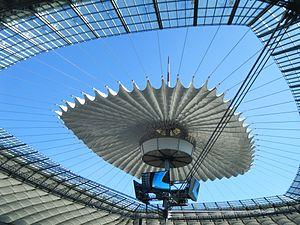
Le stade national de Varsovie, connu également sous le nom de PGE Narodowy pour des raisons de sponsoring, est le plus grand stade polonais multi-usages. Il a été édifié à Varsovie, la capitale du pays, sur la rive droite de la Vistule, à l'endroit même où se trouvait auparavant le stade du 10ᵉ anniversaire. Le nouveau stade, dont la façade évoque le drapeau national de la Pologne flottant dans l'air, est l'œuvre d'un consortium mené par le cabinet allemand JSK, également responsable de la construction du stade municipal de Wrocław et de la rénovation de la Pepsi Arena de Varsovie. Le stade national a une capacité de 58 580 places, dont 900 pour les médias, 800 pour les VIP et 4 600 places premium.